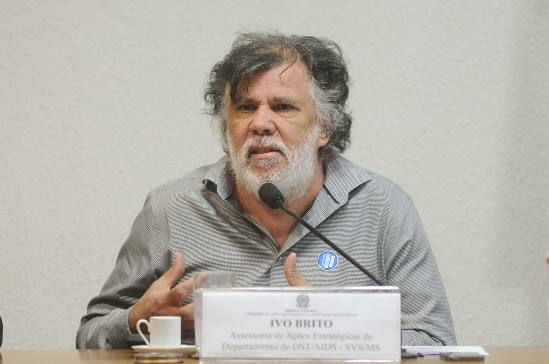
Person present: Yes